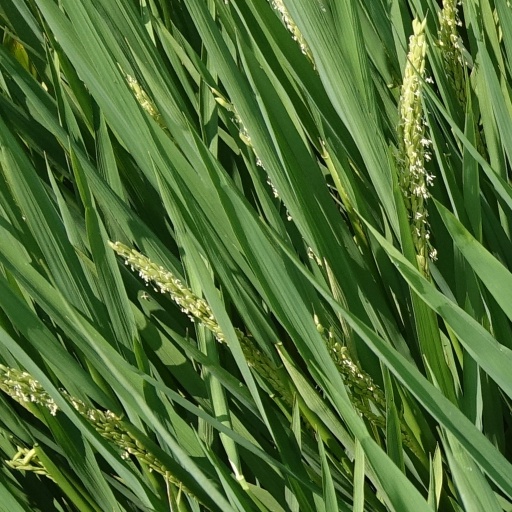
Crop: rice